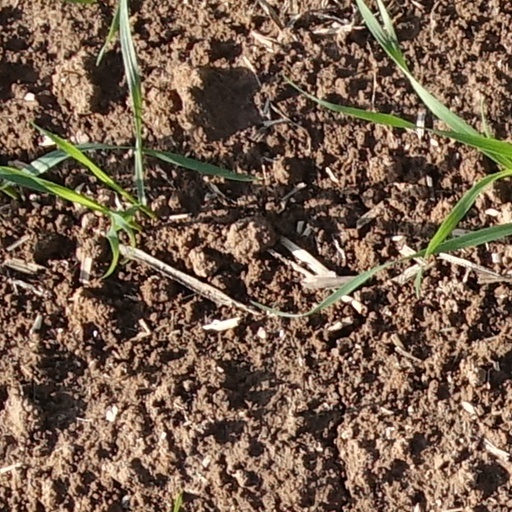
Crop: wheat